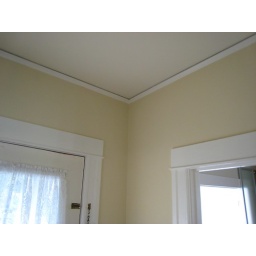
detail of molding in front hallway. front door is on left, front bedroom door on the right. This area remodeled by the seller